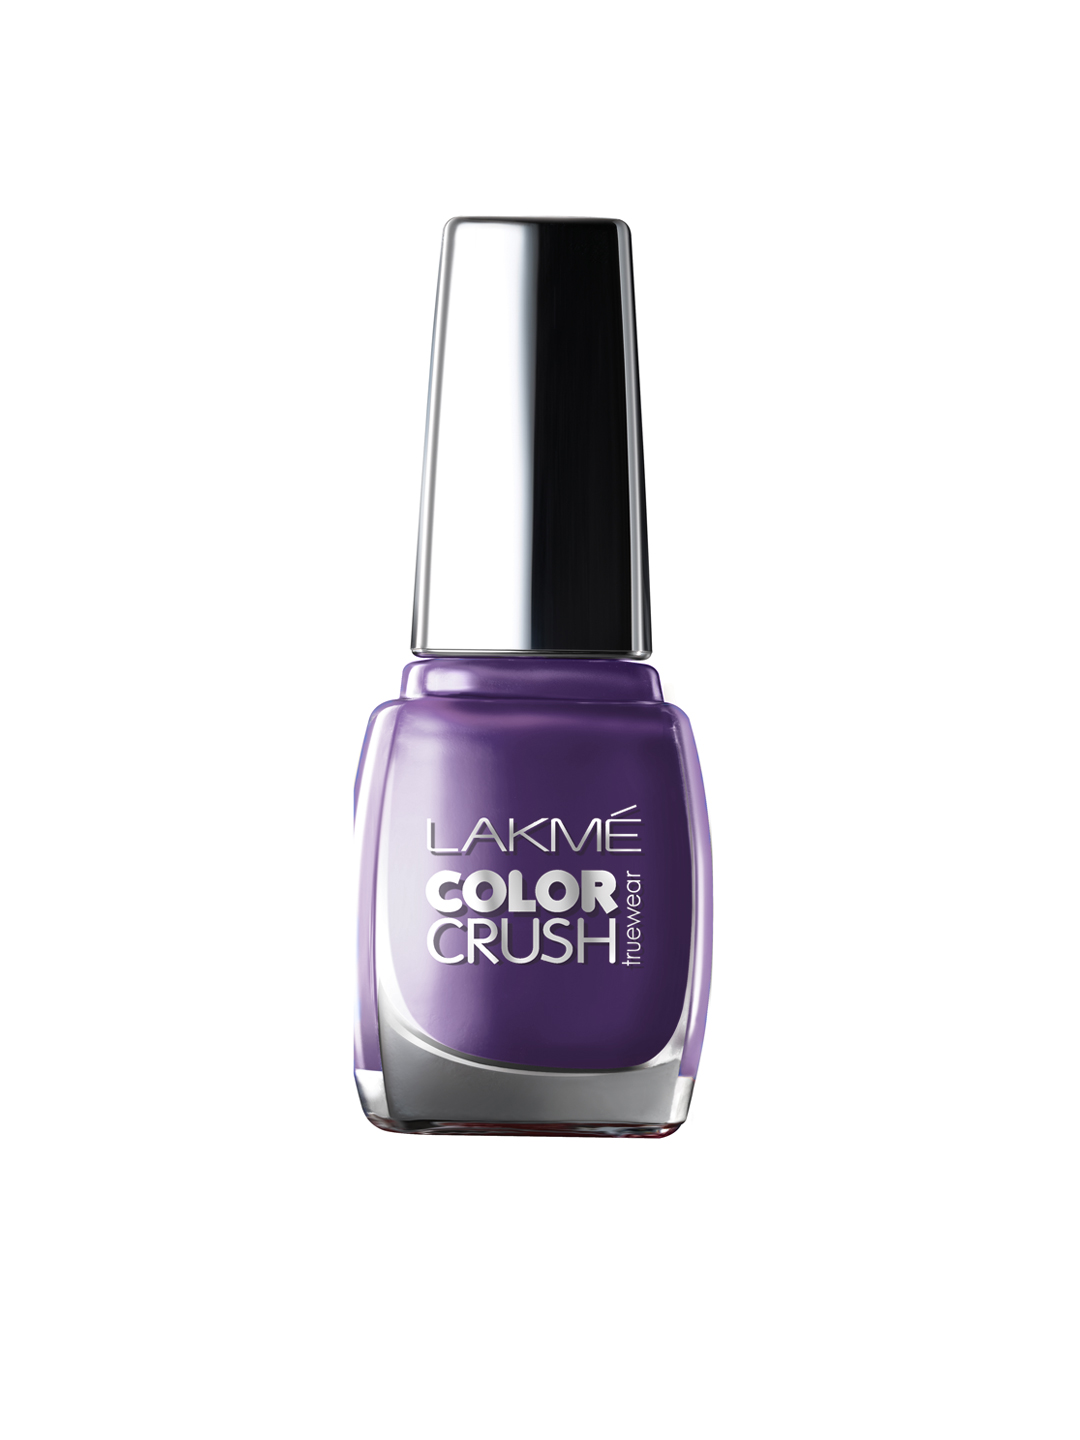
Lakme Truewear Color Crush Nail Polish 13
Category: Personal Care / Nails / Nail Polish
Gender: Women
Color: Purple
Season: Spring 2017
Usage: Casual